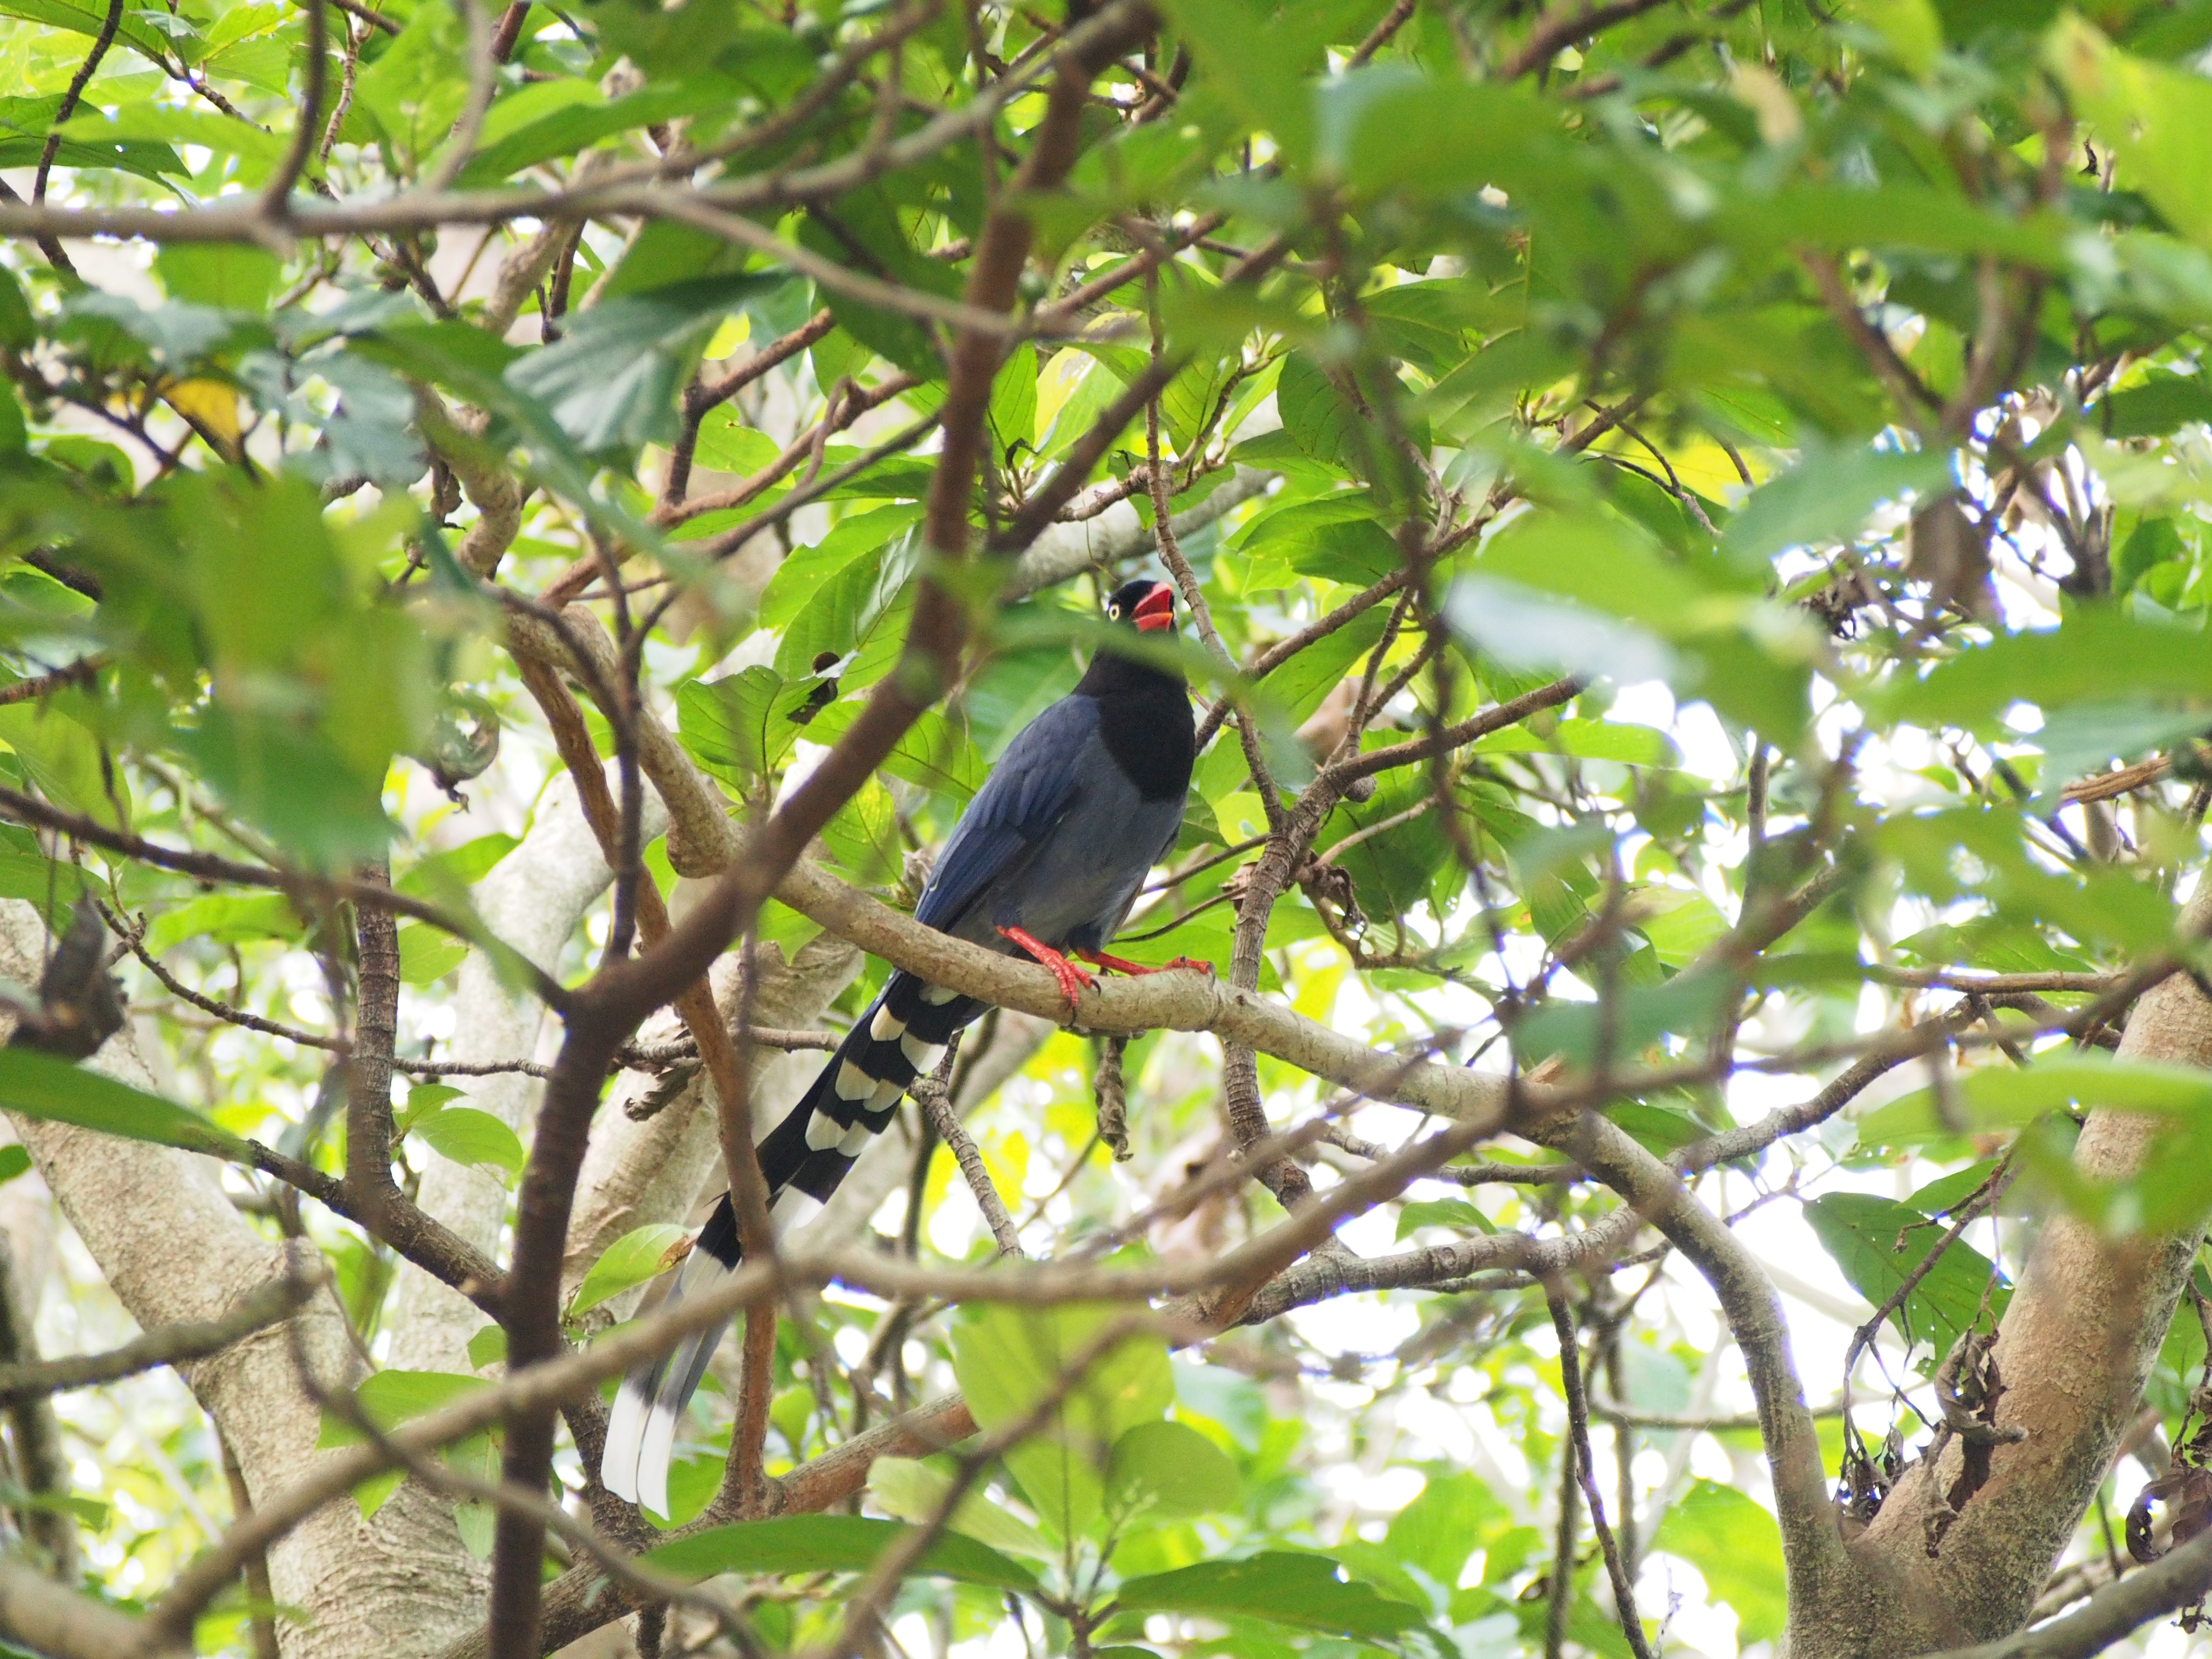
branch, bird, wildlife, fauna, vertebrate, taipei, taiwan, blue magpie, perching bird